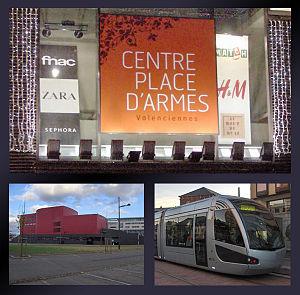
Jean-Louis Borloo, né le 7 avril 1951 à Paris, est un homme politique français.